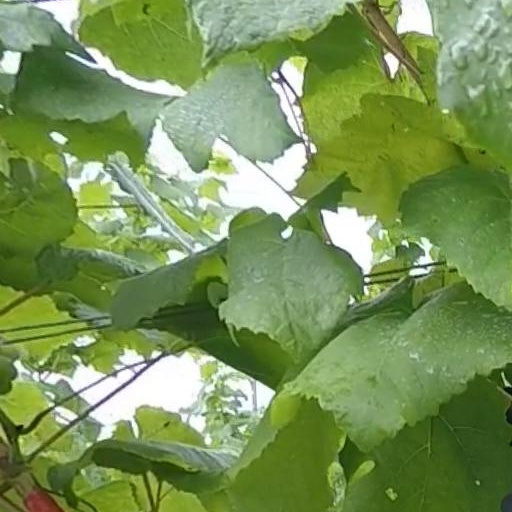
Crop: grape